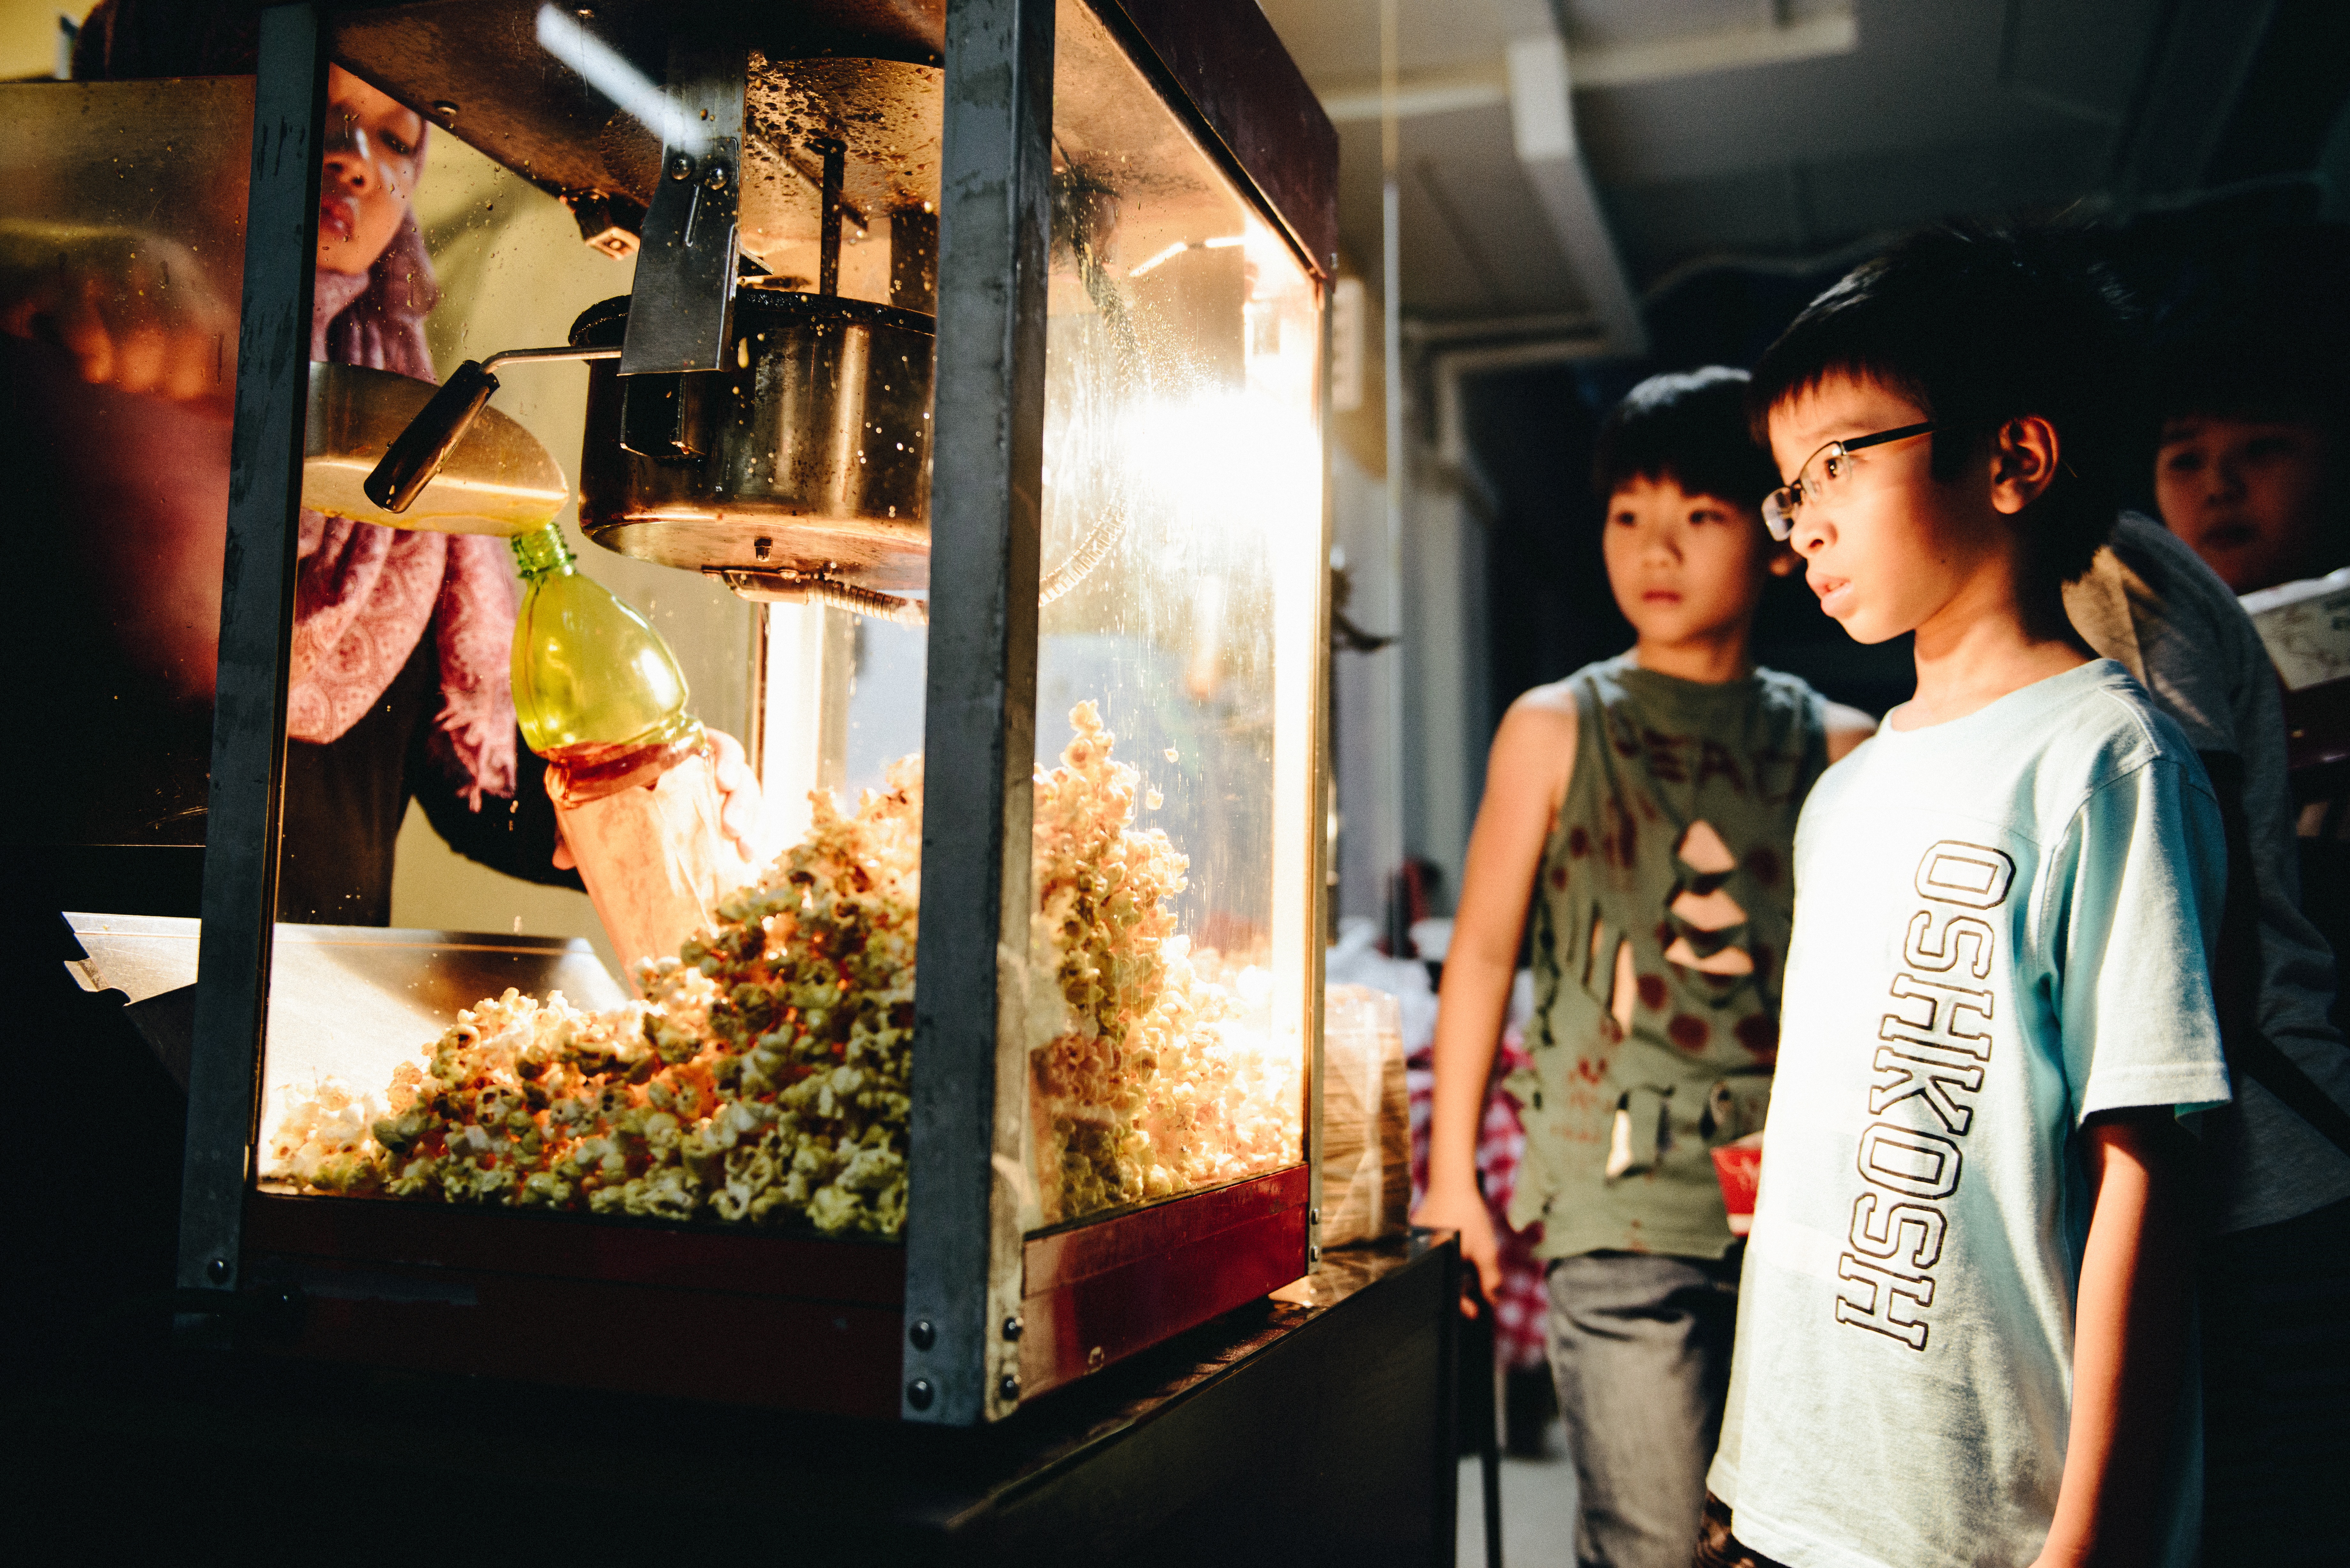
color, fashion, shopping, art, display window